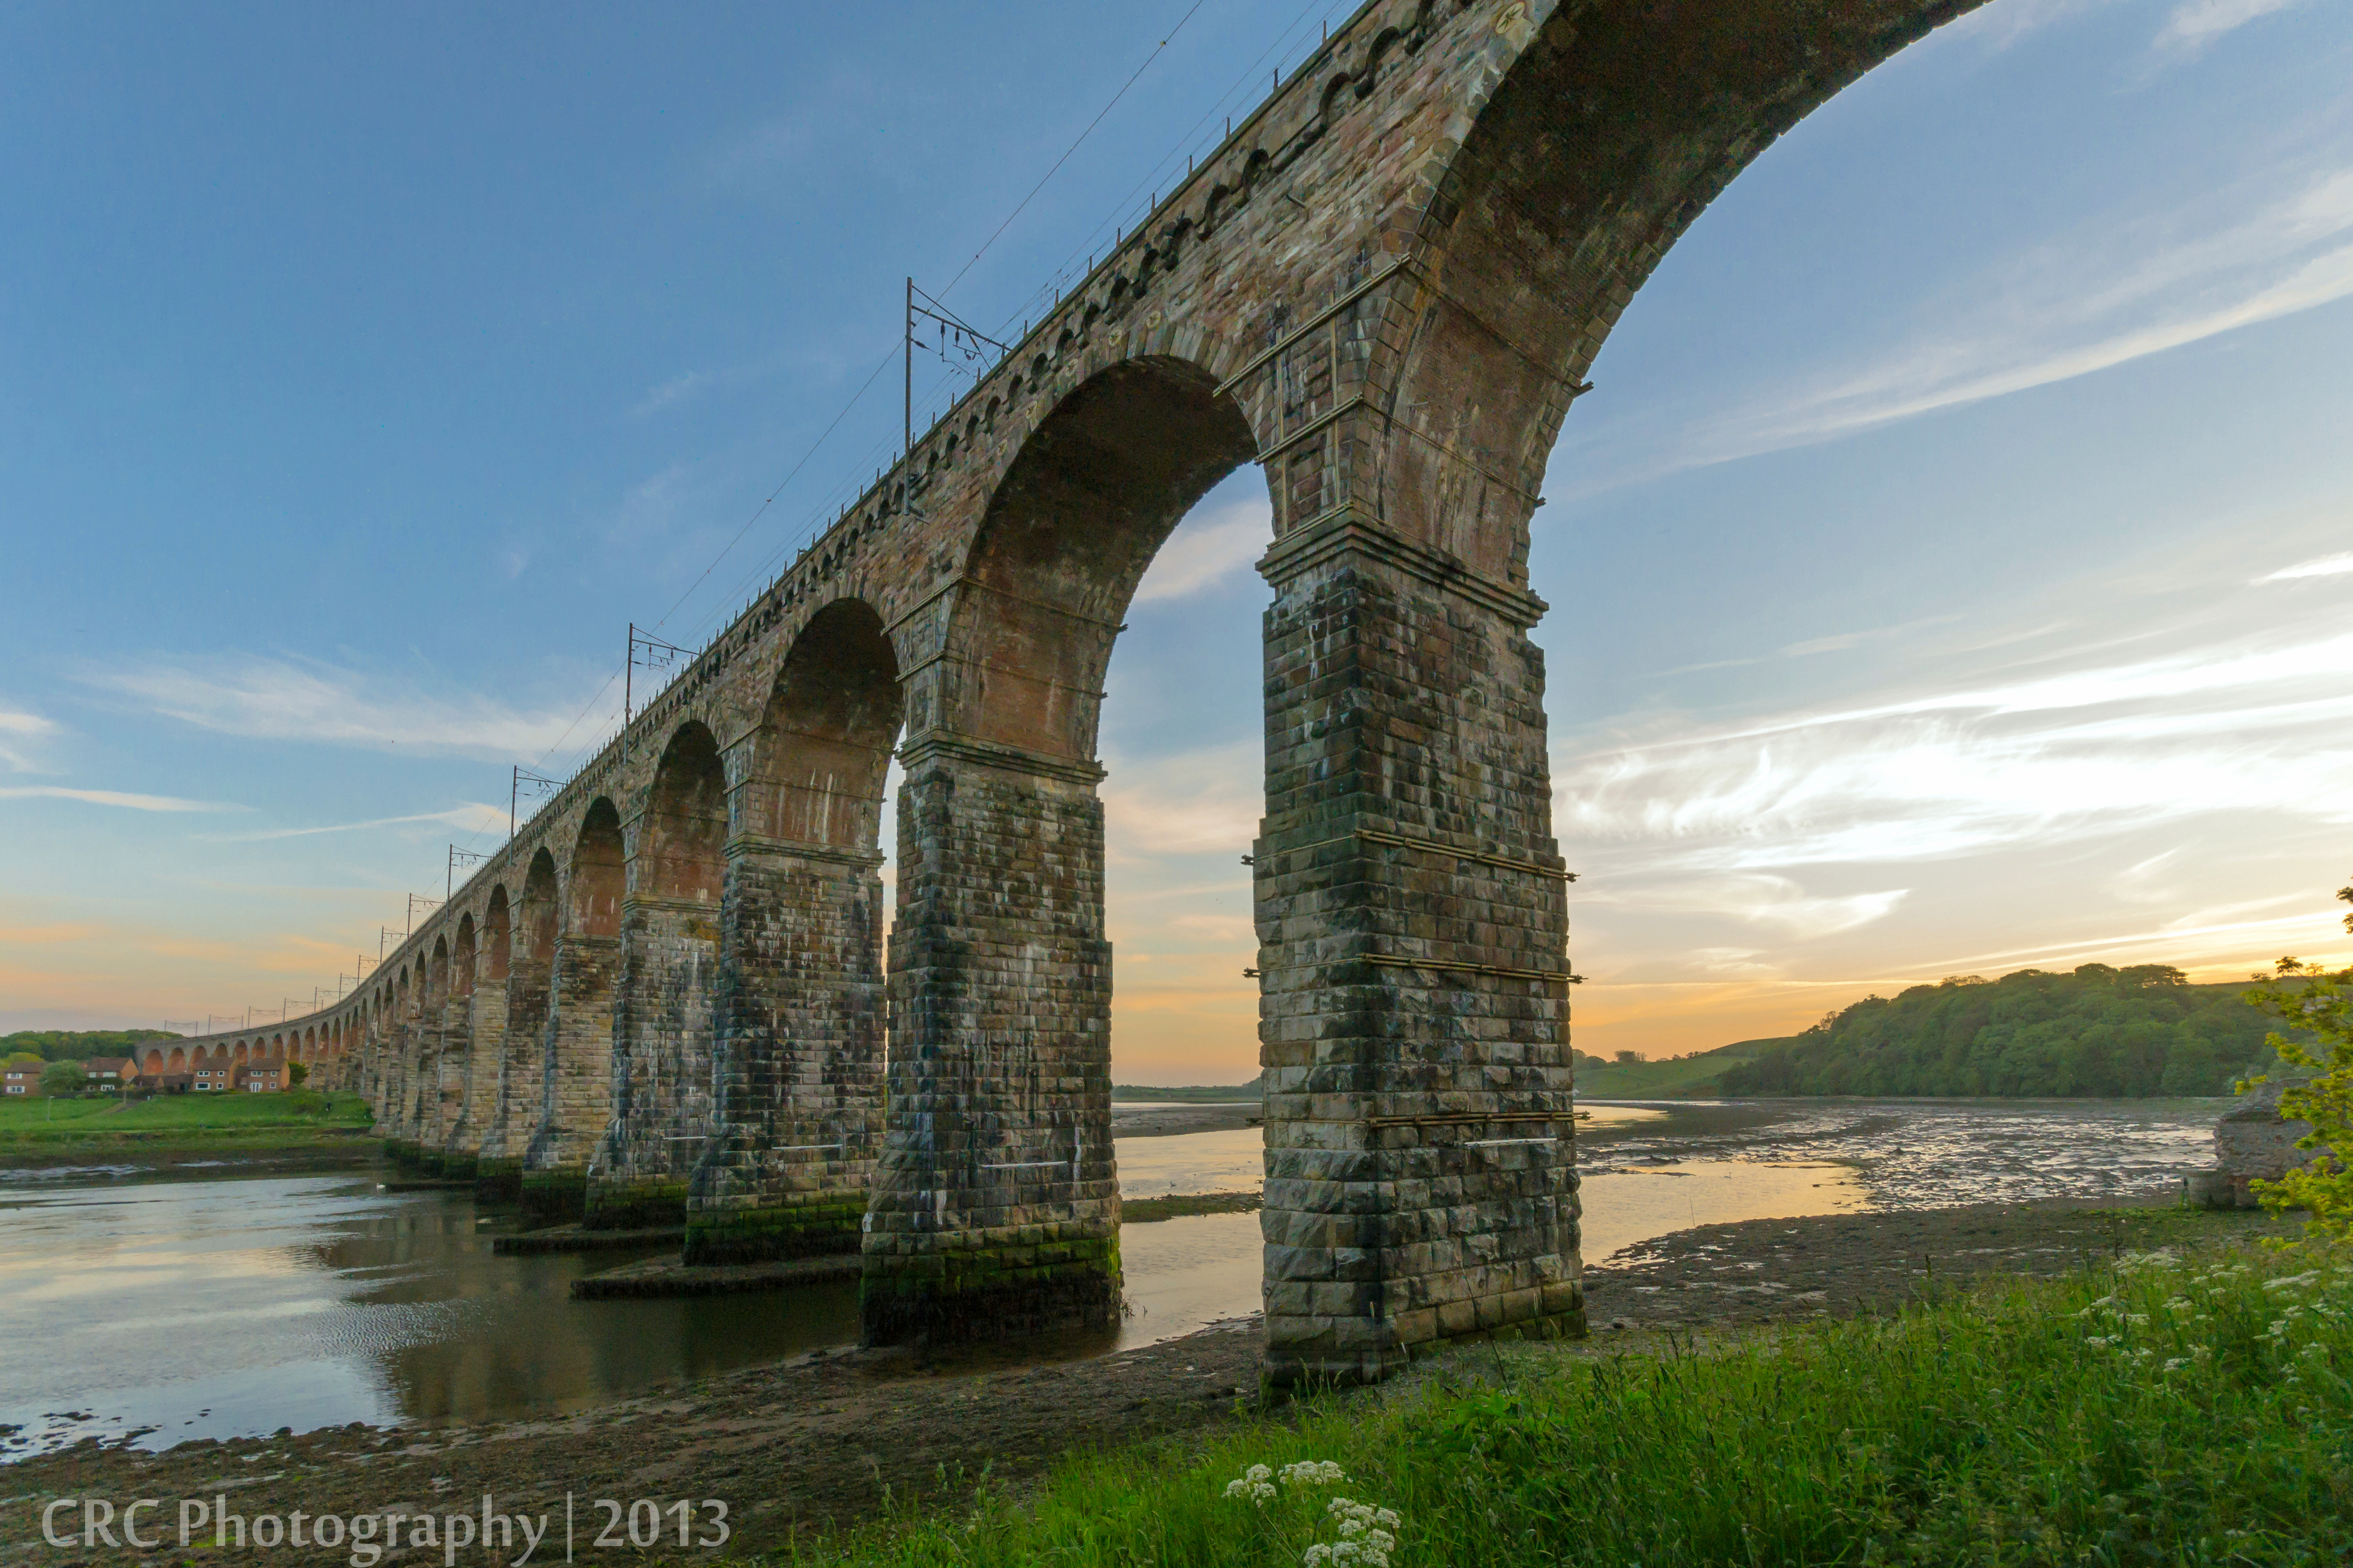
water, grass, sky, sunset, bridge, rail, river, transport, arch, landmark, england, structures, reflections, history, scotland, trains, viaduct, historical, border, tweed, berwick, aqueduct, cable stayed bridge, arch bridge, nonbuilding structure